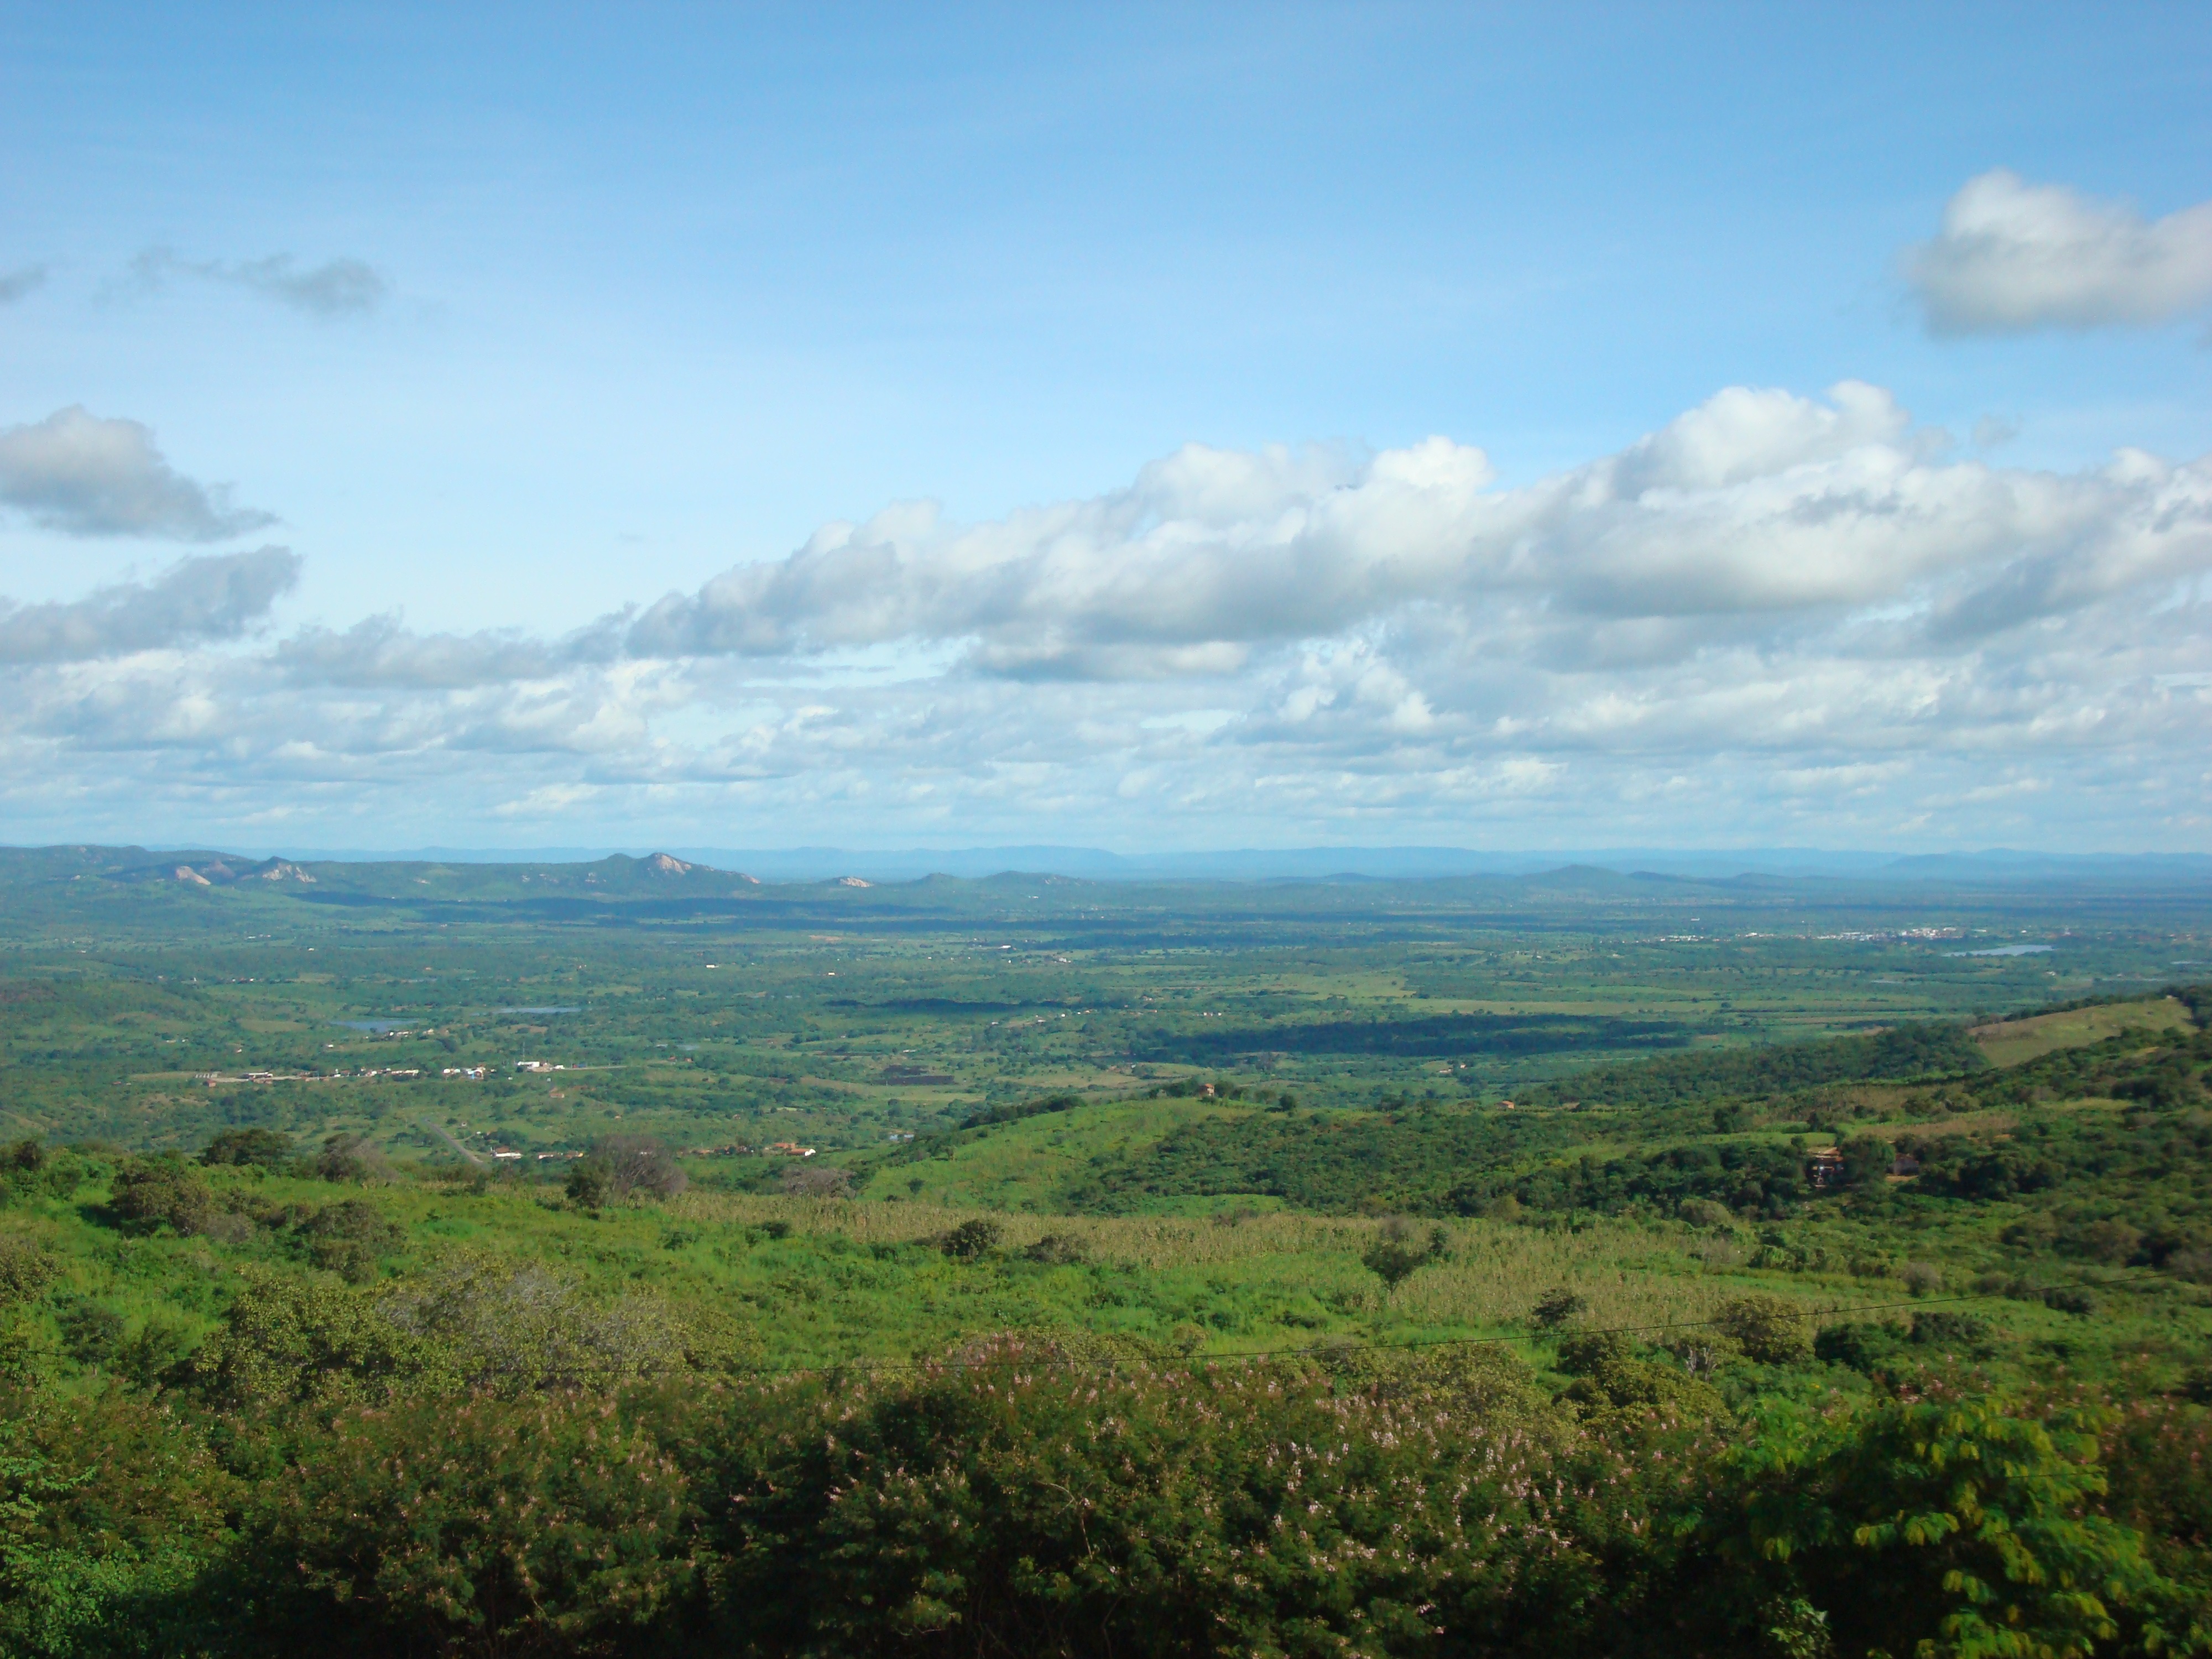
landscape, tree, nature, forest, horizon, wilderness, mountain, cloud, sky, meadow, hill, valley, mountain range, panorama, ridge, plain, grassland, plateau, vista, mirante, habitat, ecosystem, rural area, natural environment, geographical feature, atmospheric phenomenon, mountainous landforms, lu s gomes rn